Kristian Kostov

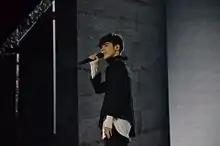
Kostov during one of rehearsals for the Eurovision Song Contest 2017

On 7 October 2016, his debut single "Ne si za men" was released by Virginia Records. The song peaked to number 13 on the Bulgarian Singles Chart. He featured on Pavell and Venci Venc's single "Vdigam Level", which was released on 25 November 2016, and peaked to number 13 on the Bulgarian Singles Chart. On 13 March 2017, it was announced that he would represent Bulgaria in the Eurovision Song Contest 2017 with the song "Beautiful Mess". He finished in second place.